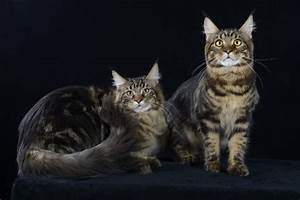
Label: cat